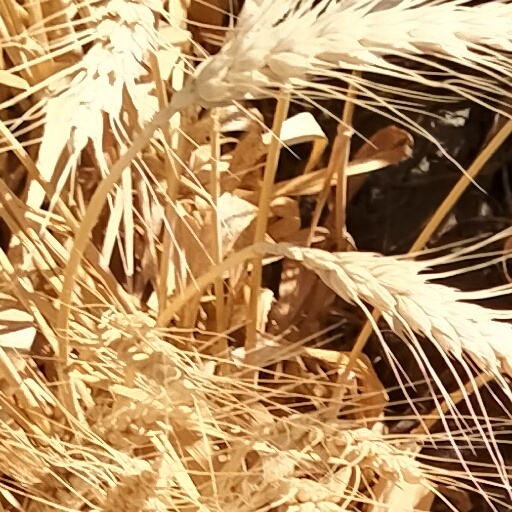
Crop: wheat